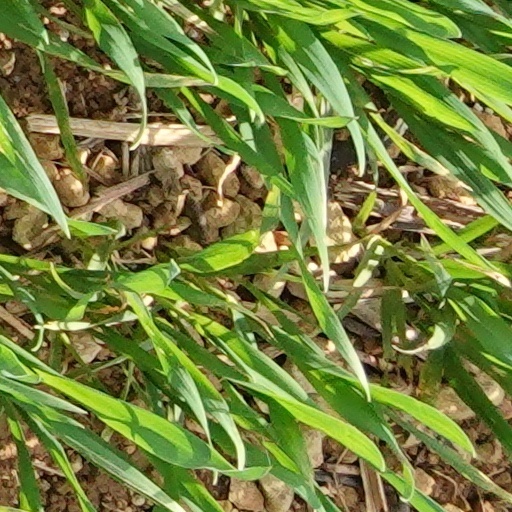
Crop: wheat